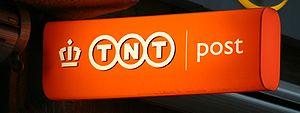
Enseigne TNT Post aux Pays Bas
TNT Express est une entreprise spécialisée dans les services de livraison express de document, colis et fret palettisé, dont le siège social se situe à Hoofddorp, aux Pays-Bas. TNT était l’opérateur du service de poste national néerlandais sous le nom de TNT Post. Le groupe offrait également des prestations dans huit autres pays européens, incluant le Royaume-Uni, l’Allemagne, l’Italie et la Belgique.